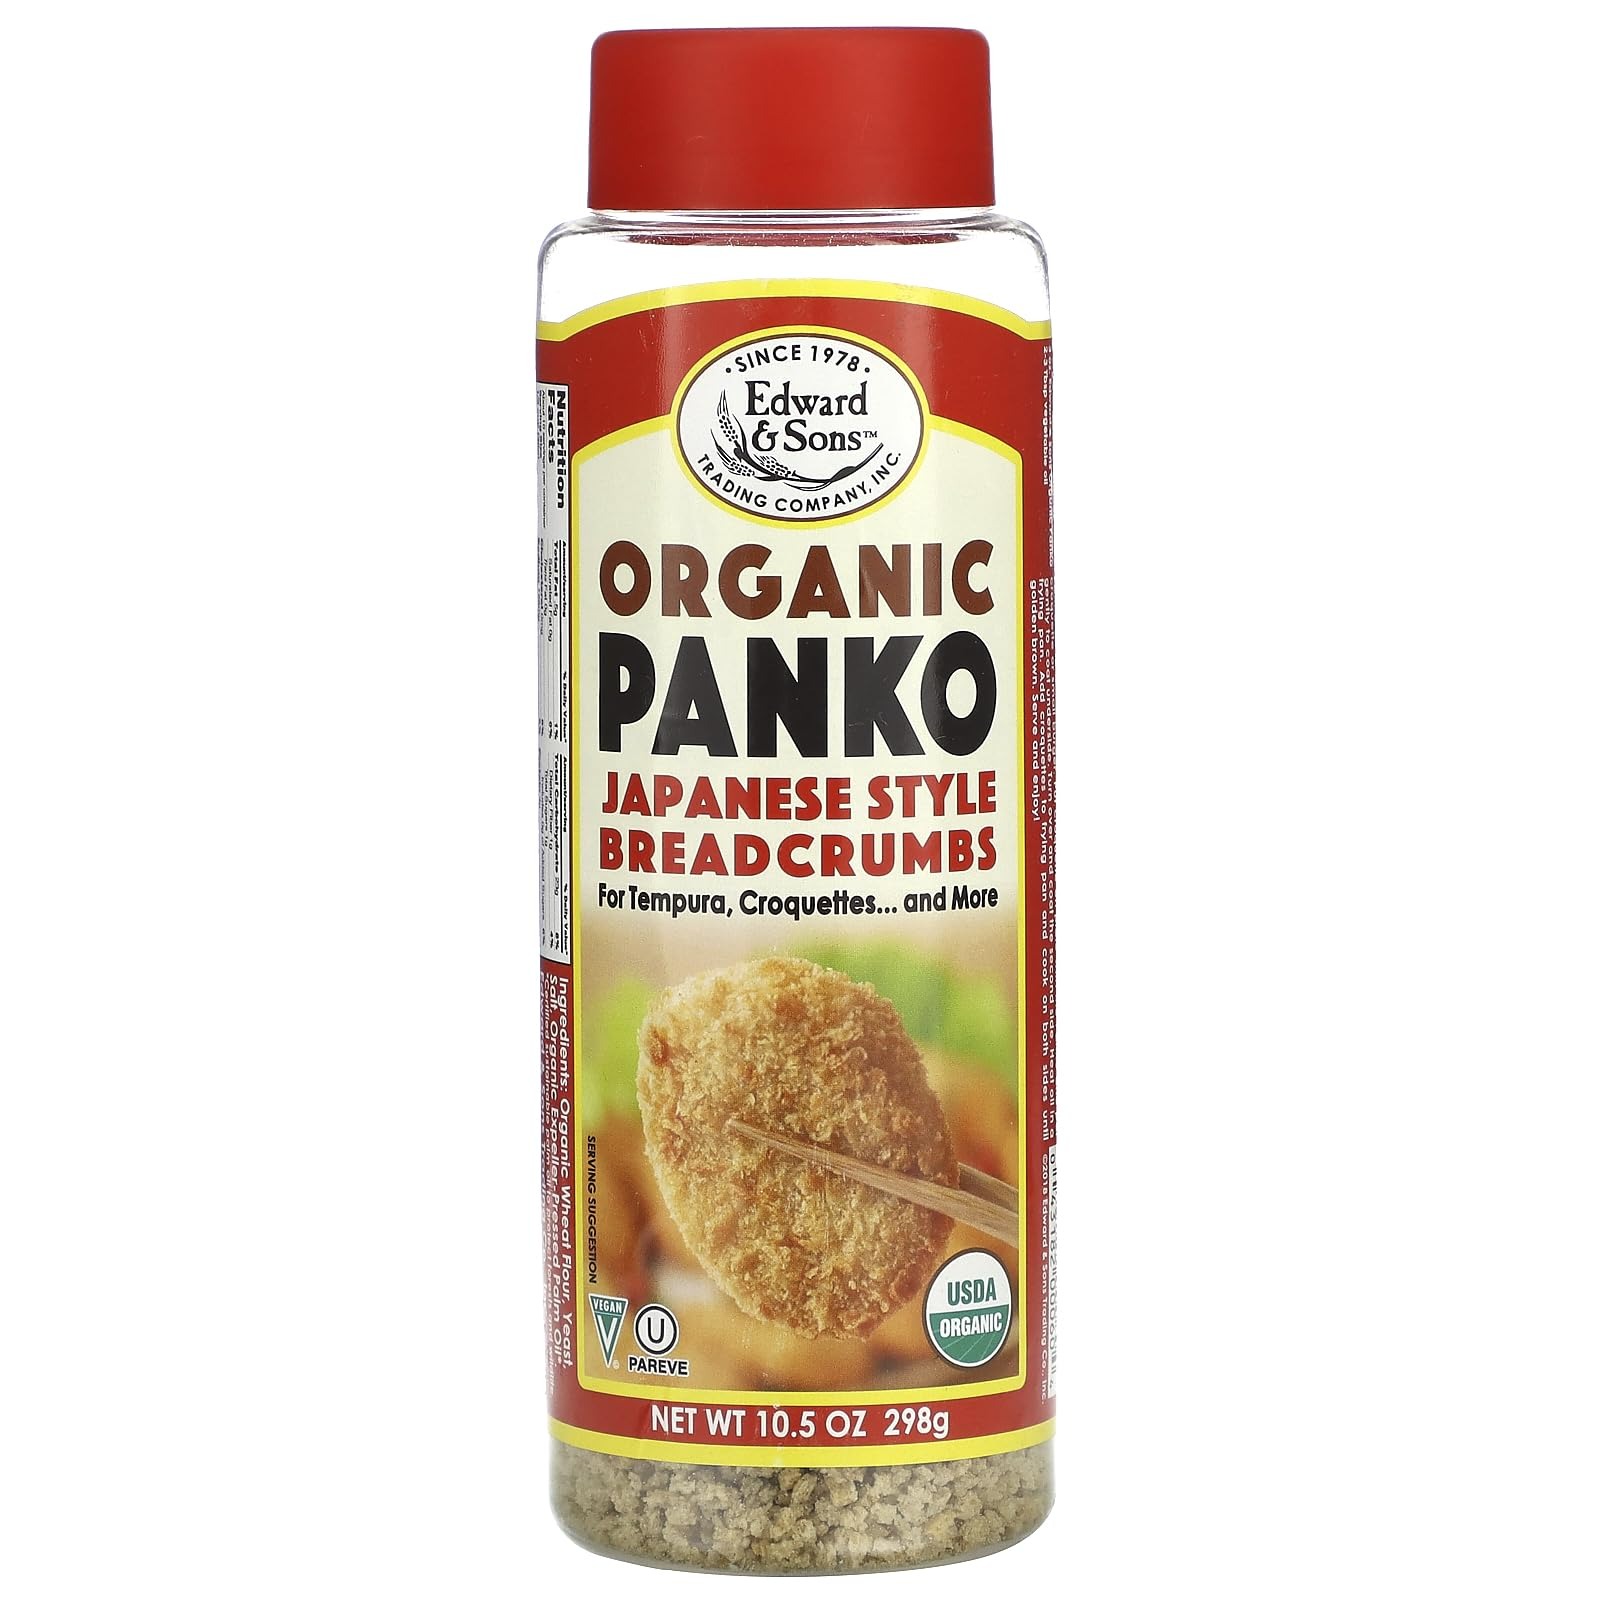
Item Name: Edward & Sons Organic Panko Breadcrumbs, 10.5 oz
Bullet Point 1: Japanese-Style breadcrumbs
Bullet Point 2: Low sodium, certified organic
Bullet Point 3: Perfect for tempura, breading
Bullet Point 4: Product of Israel
Value: 10.5
Unit: Ounce

Price: 5.475